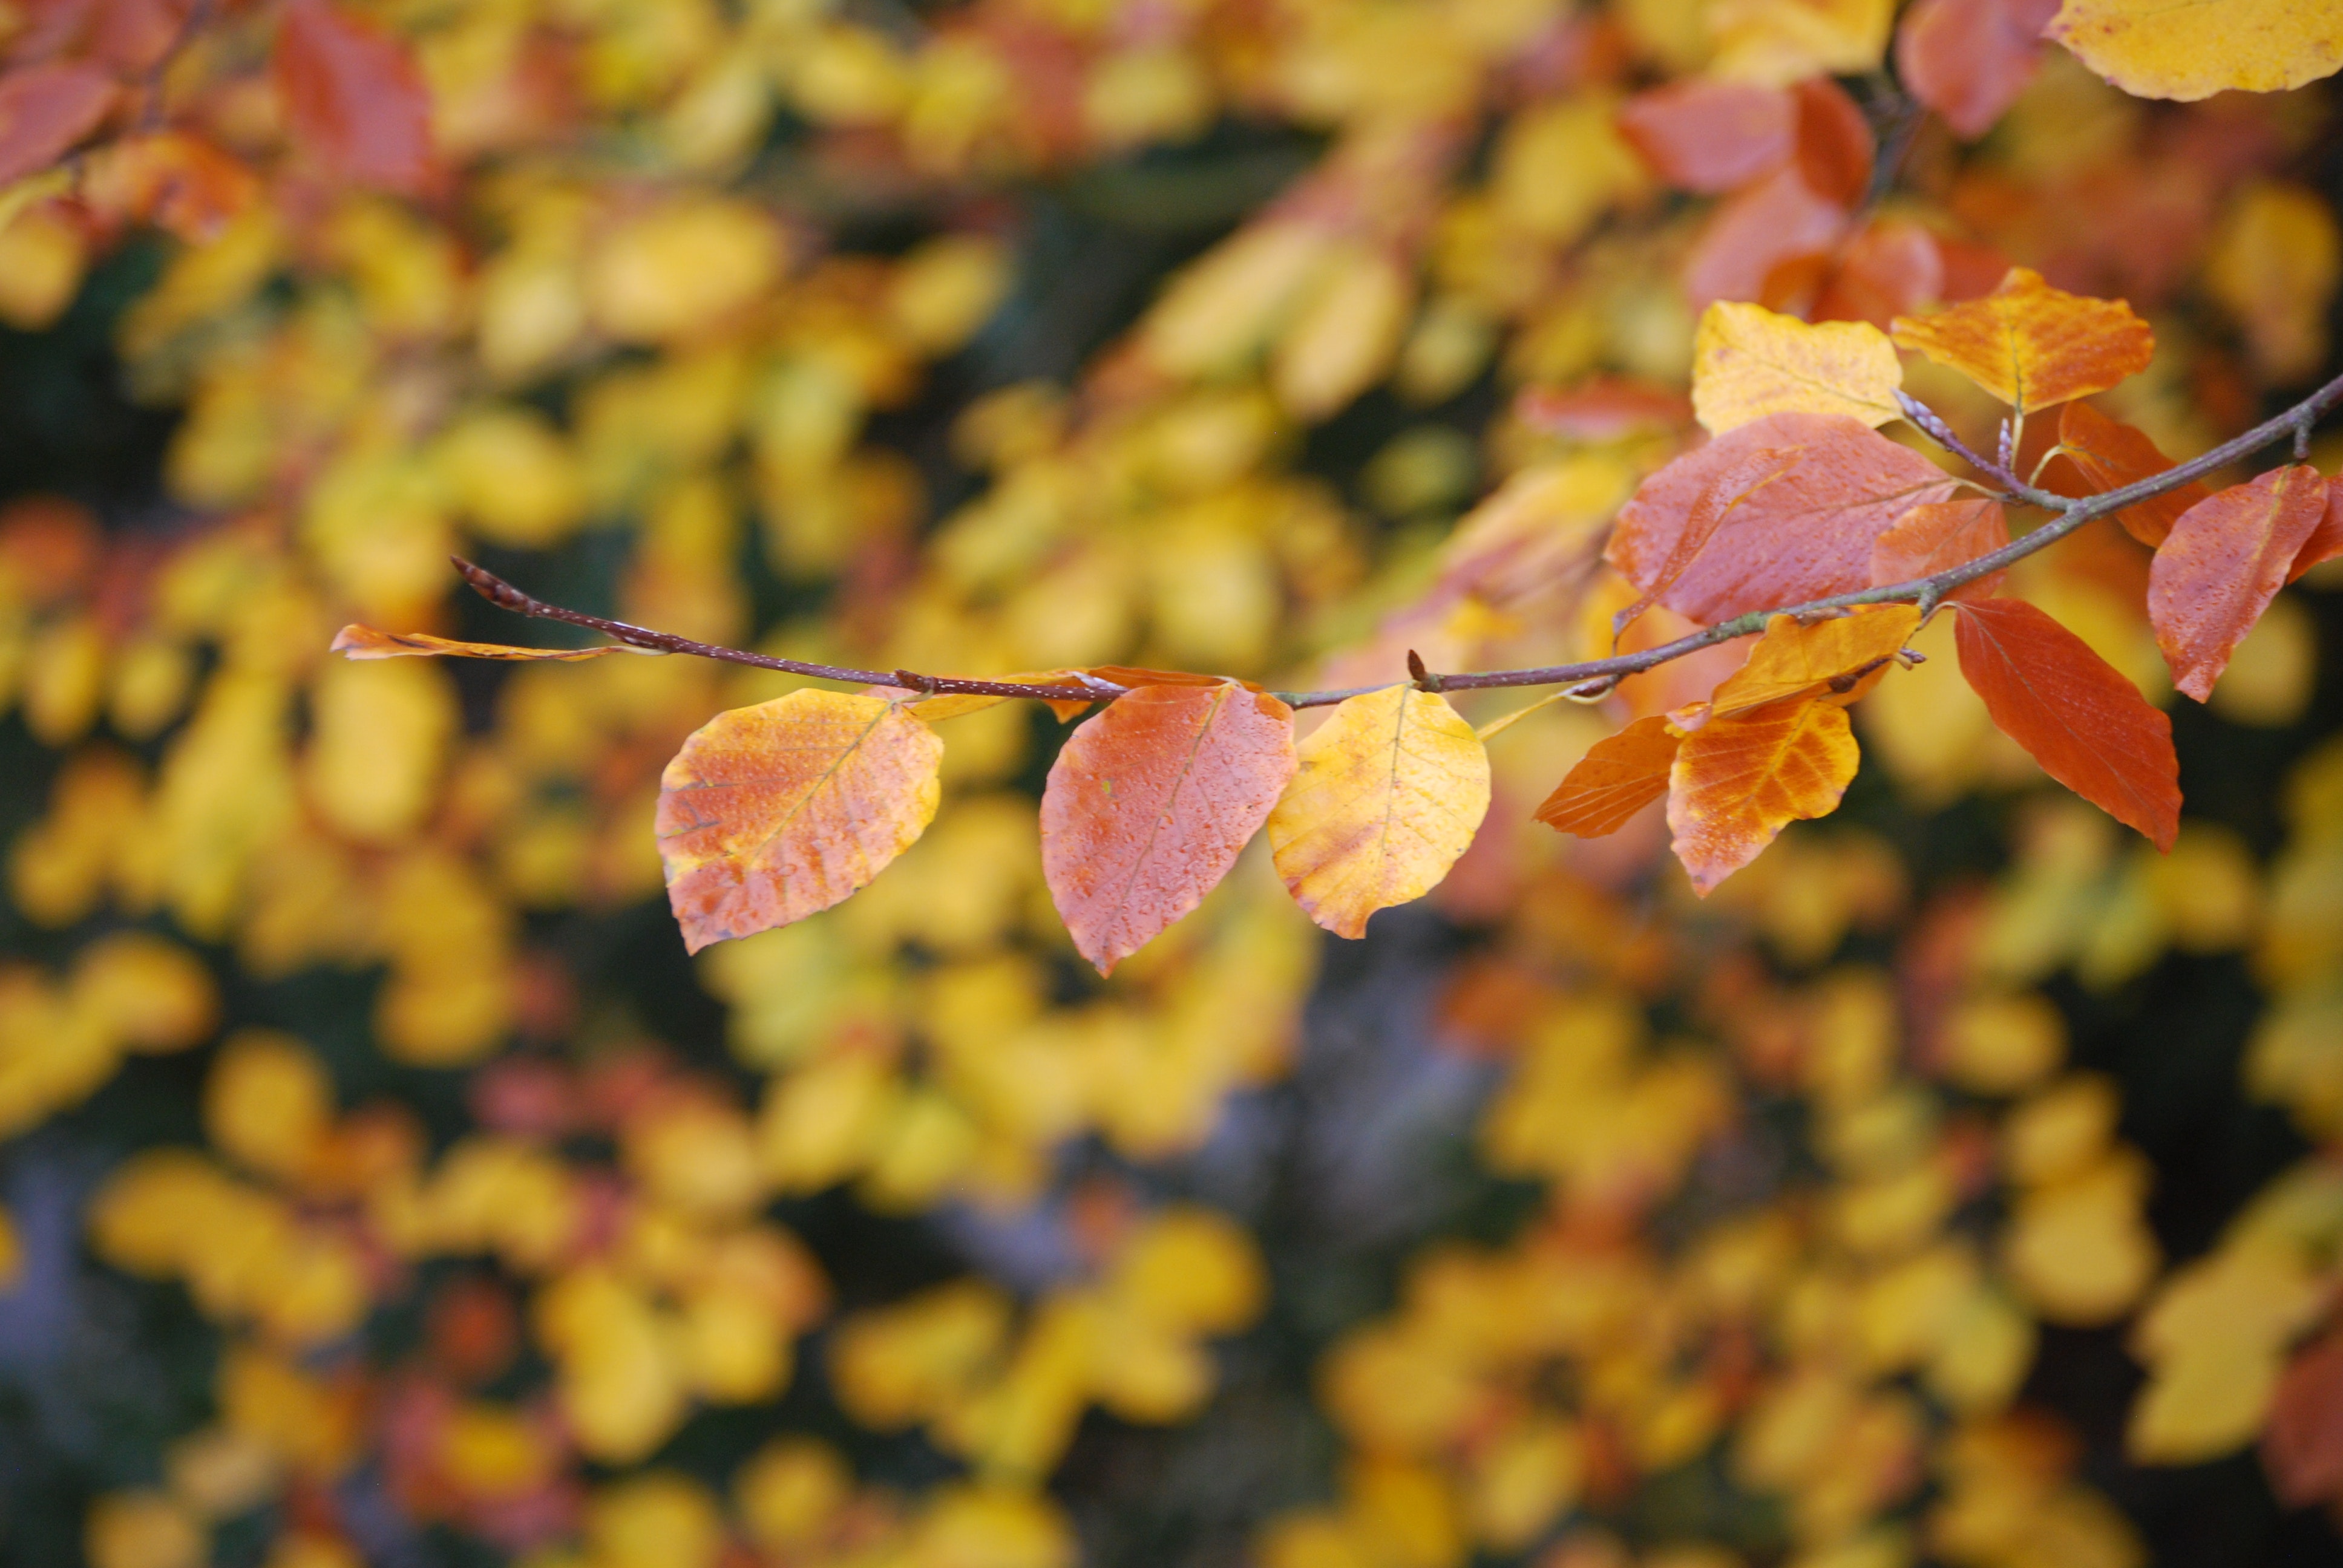
leaf, tree, orange, yellow, autumn, branch, plant, deciduous, woody plant, twig, Black maple, flower, flowering plant, sky, spring, plant stem, maple leaf, sunlight, stock photography, berberis, temperate broadleaf and mixed forest, Tints and shades